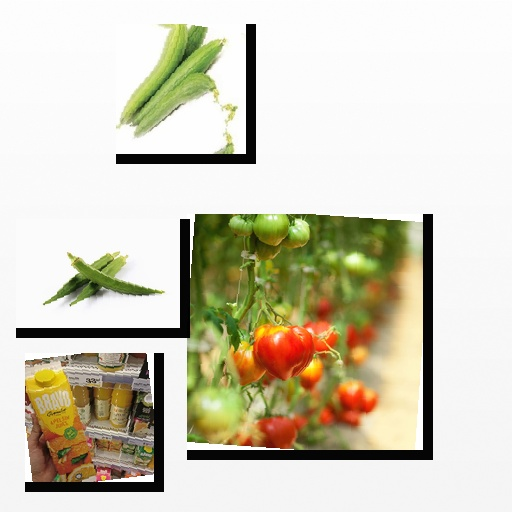
Food items: orange_juice, okra, tomato, sponge_gourd